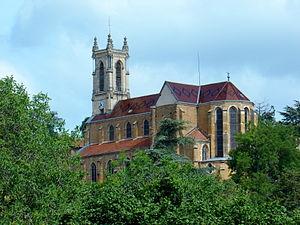
Eglise de Cogny vue de la campagne.
Cogny est une commune française située dans le département du Rhône, en région Auvergne-Rhône-Alpes.